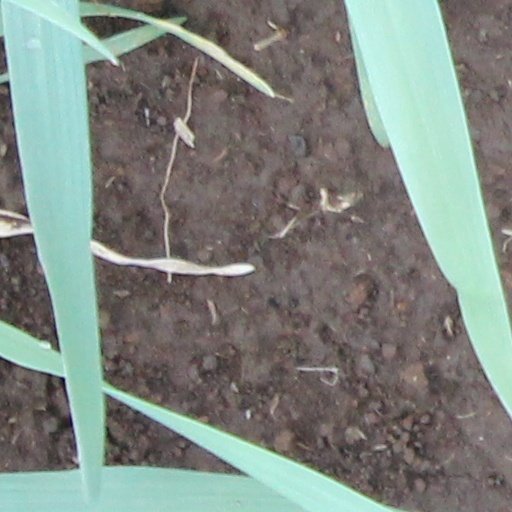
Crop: wheat